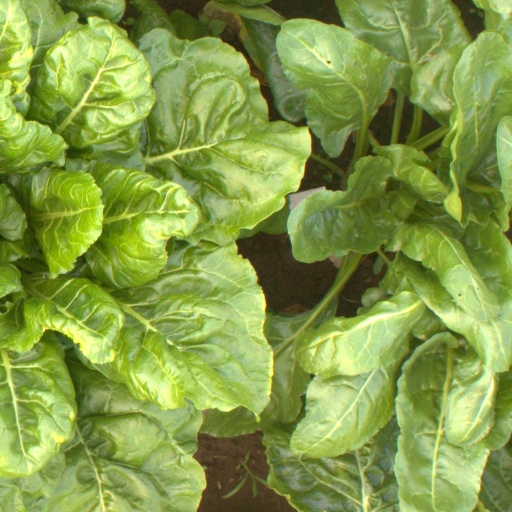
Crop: sugar beet